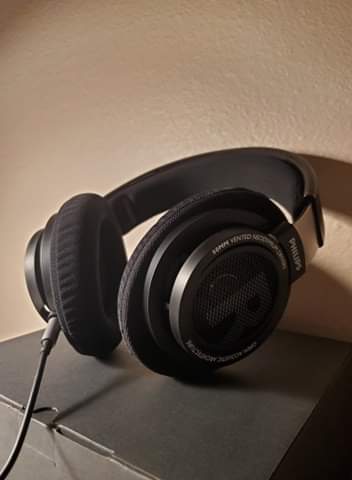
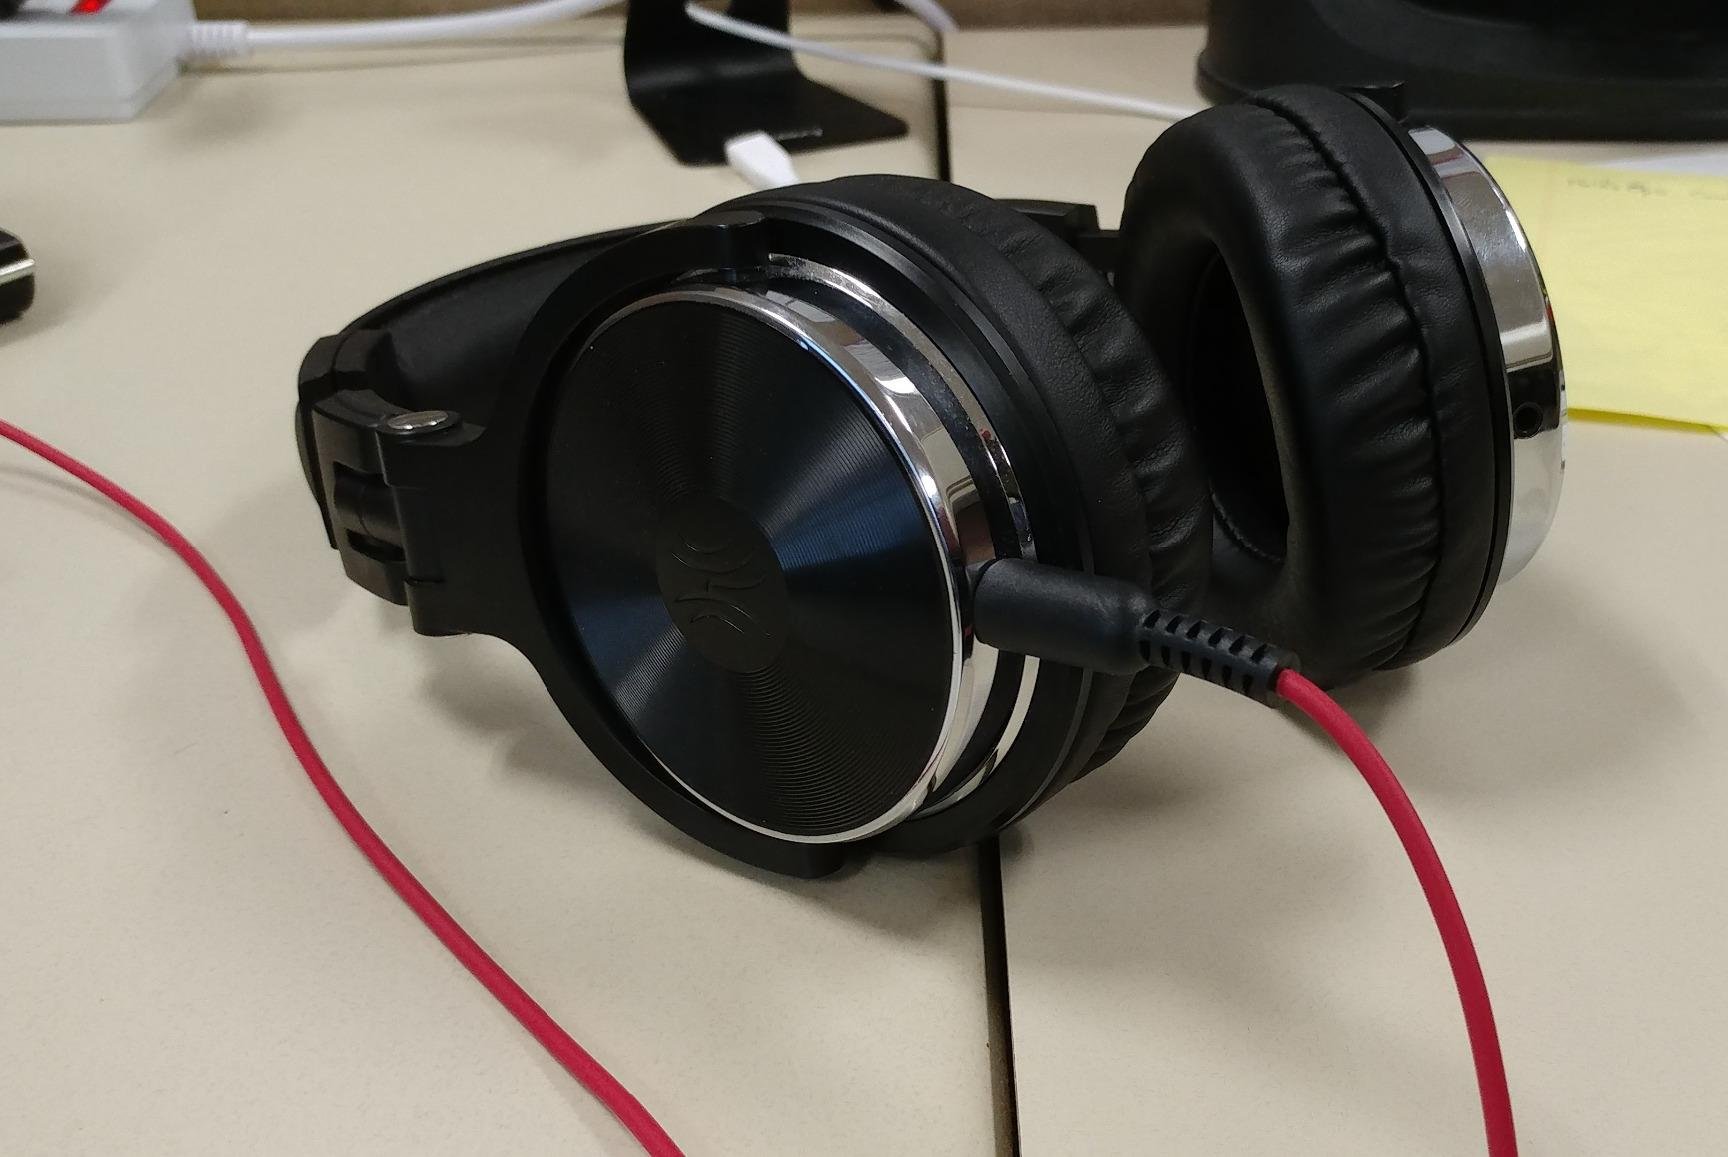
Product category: headphones
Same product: no